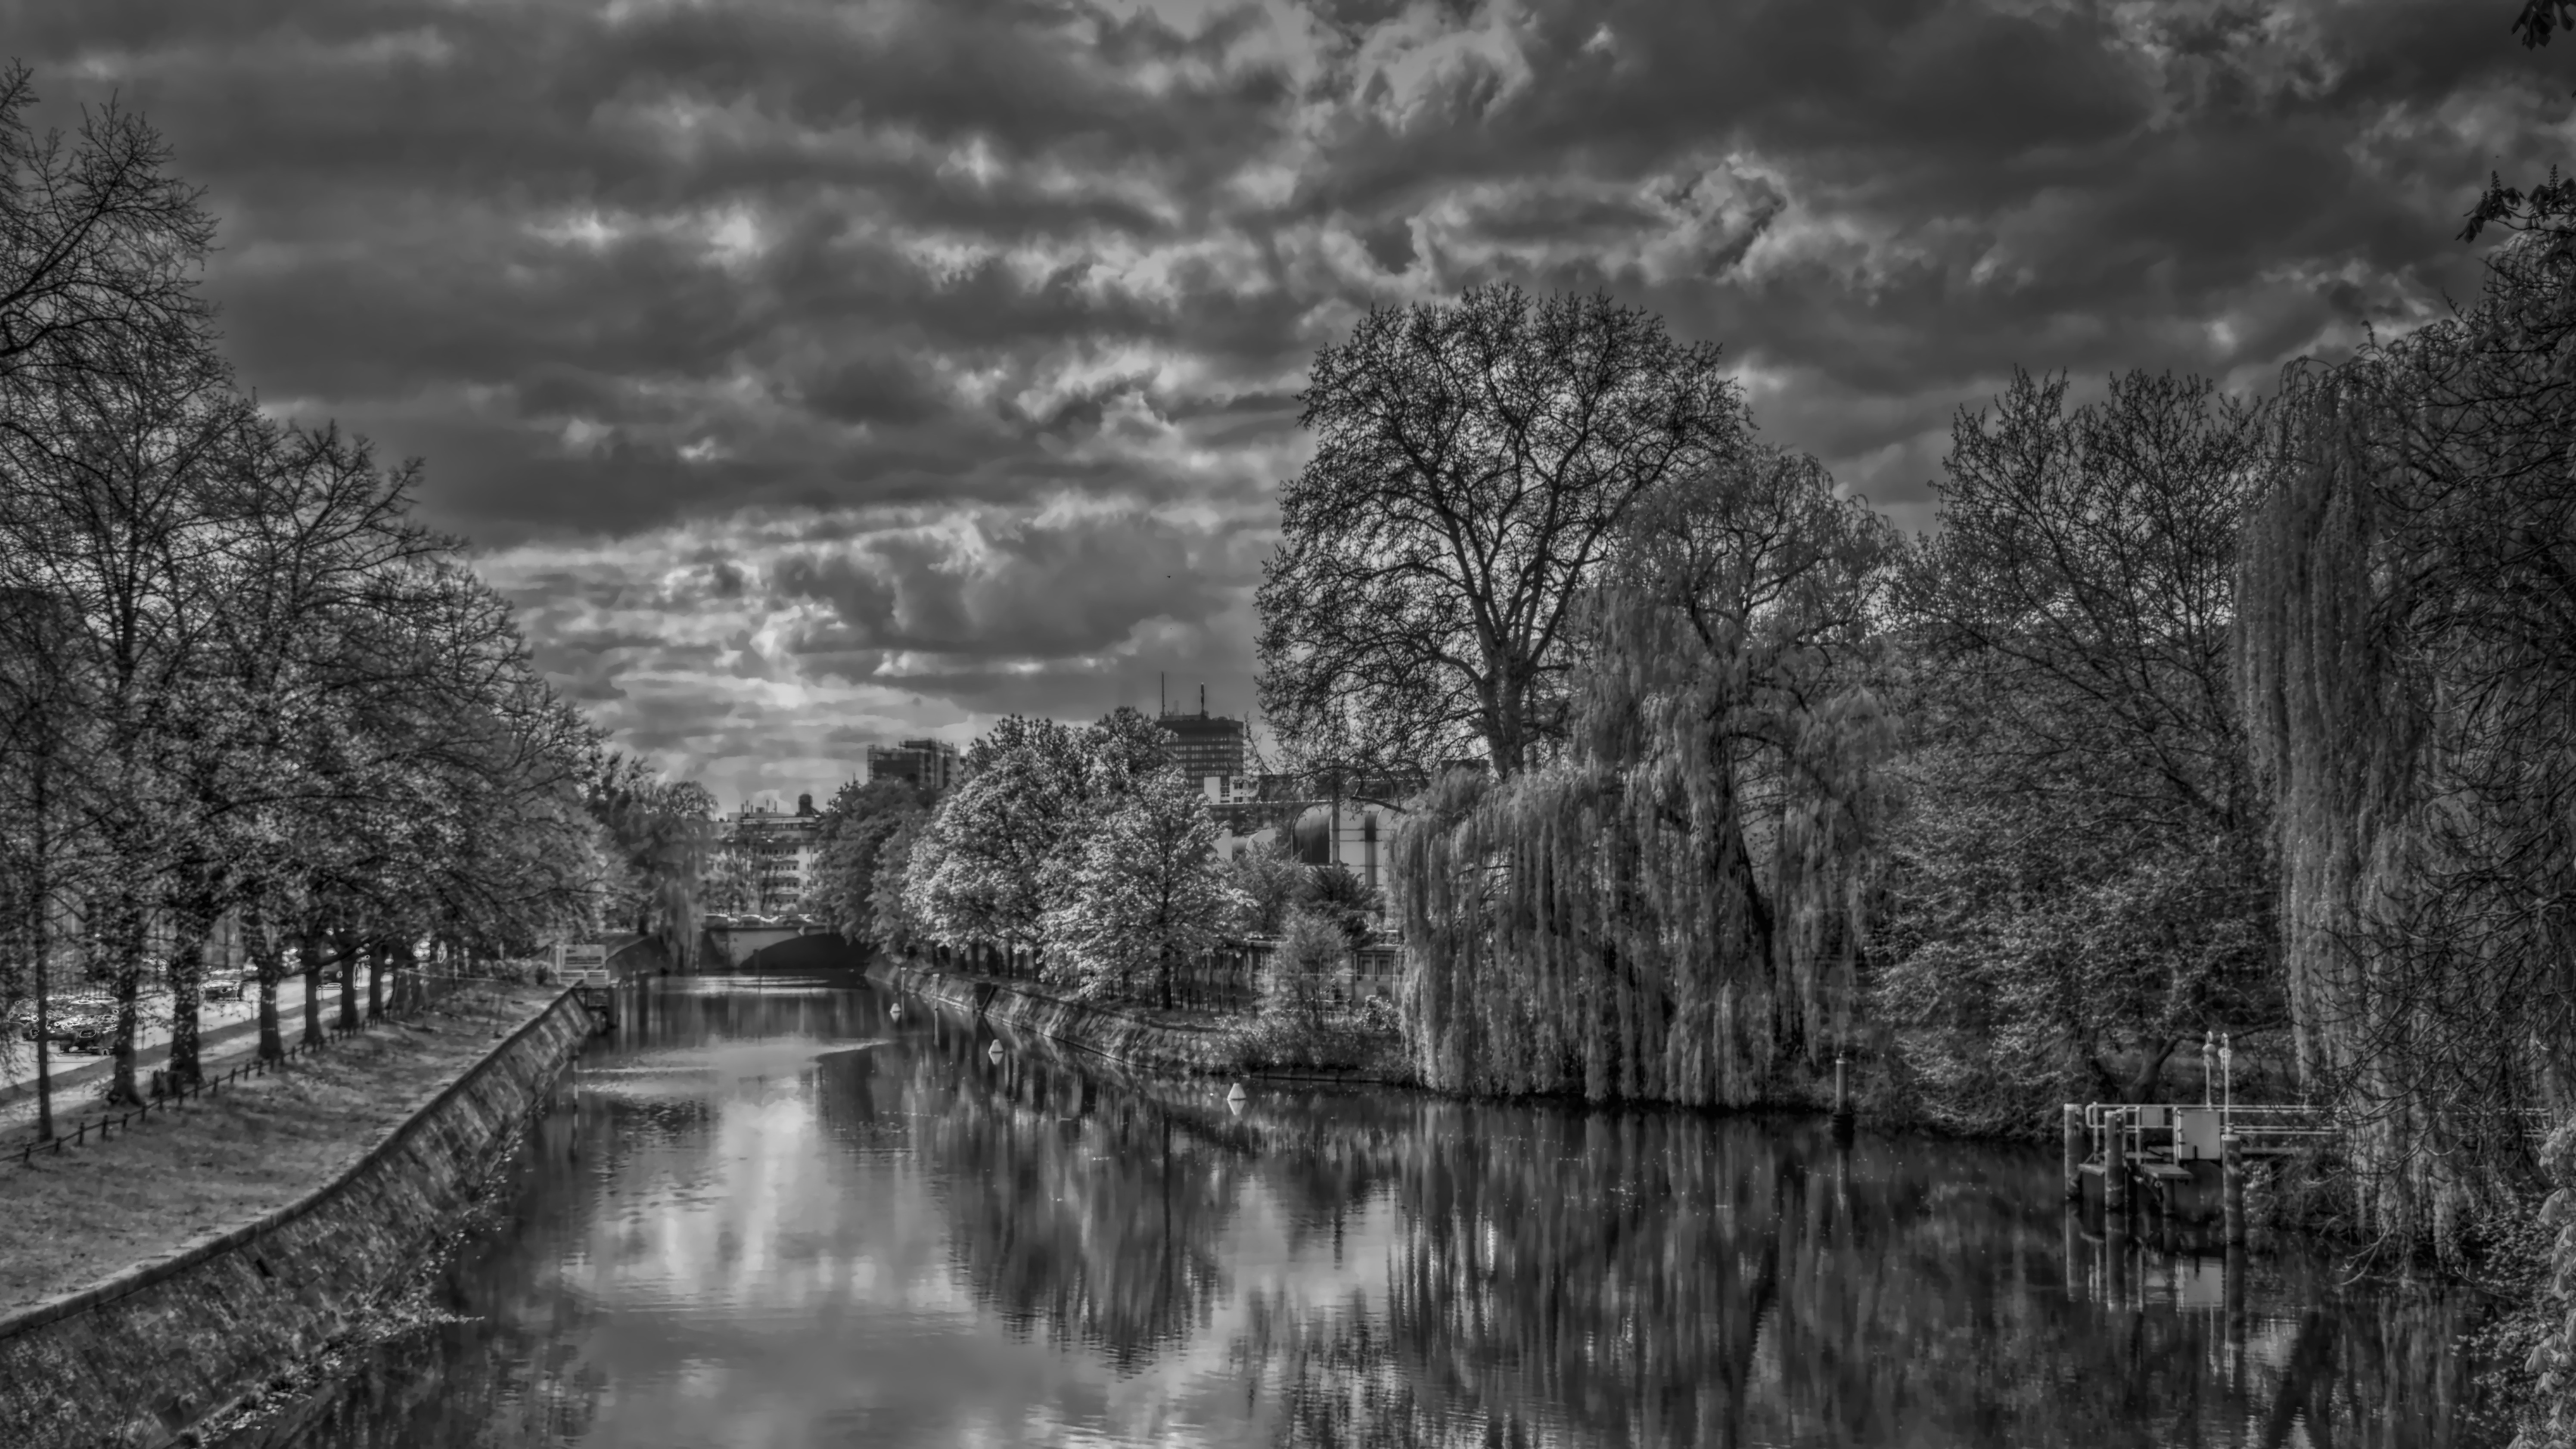
landscape, tree, nature, forest, black and white, photography, river, reflection, autumn, monochrome, season, waterway, habitat, monochrome photography, atmospheric phenomenon, woody plant